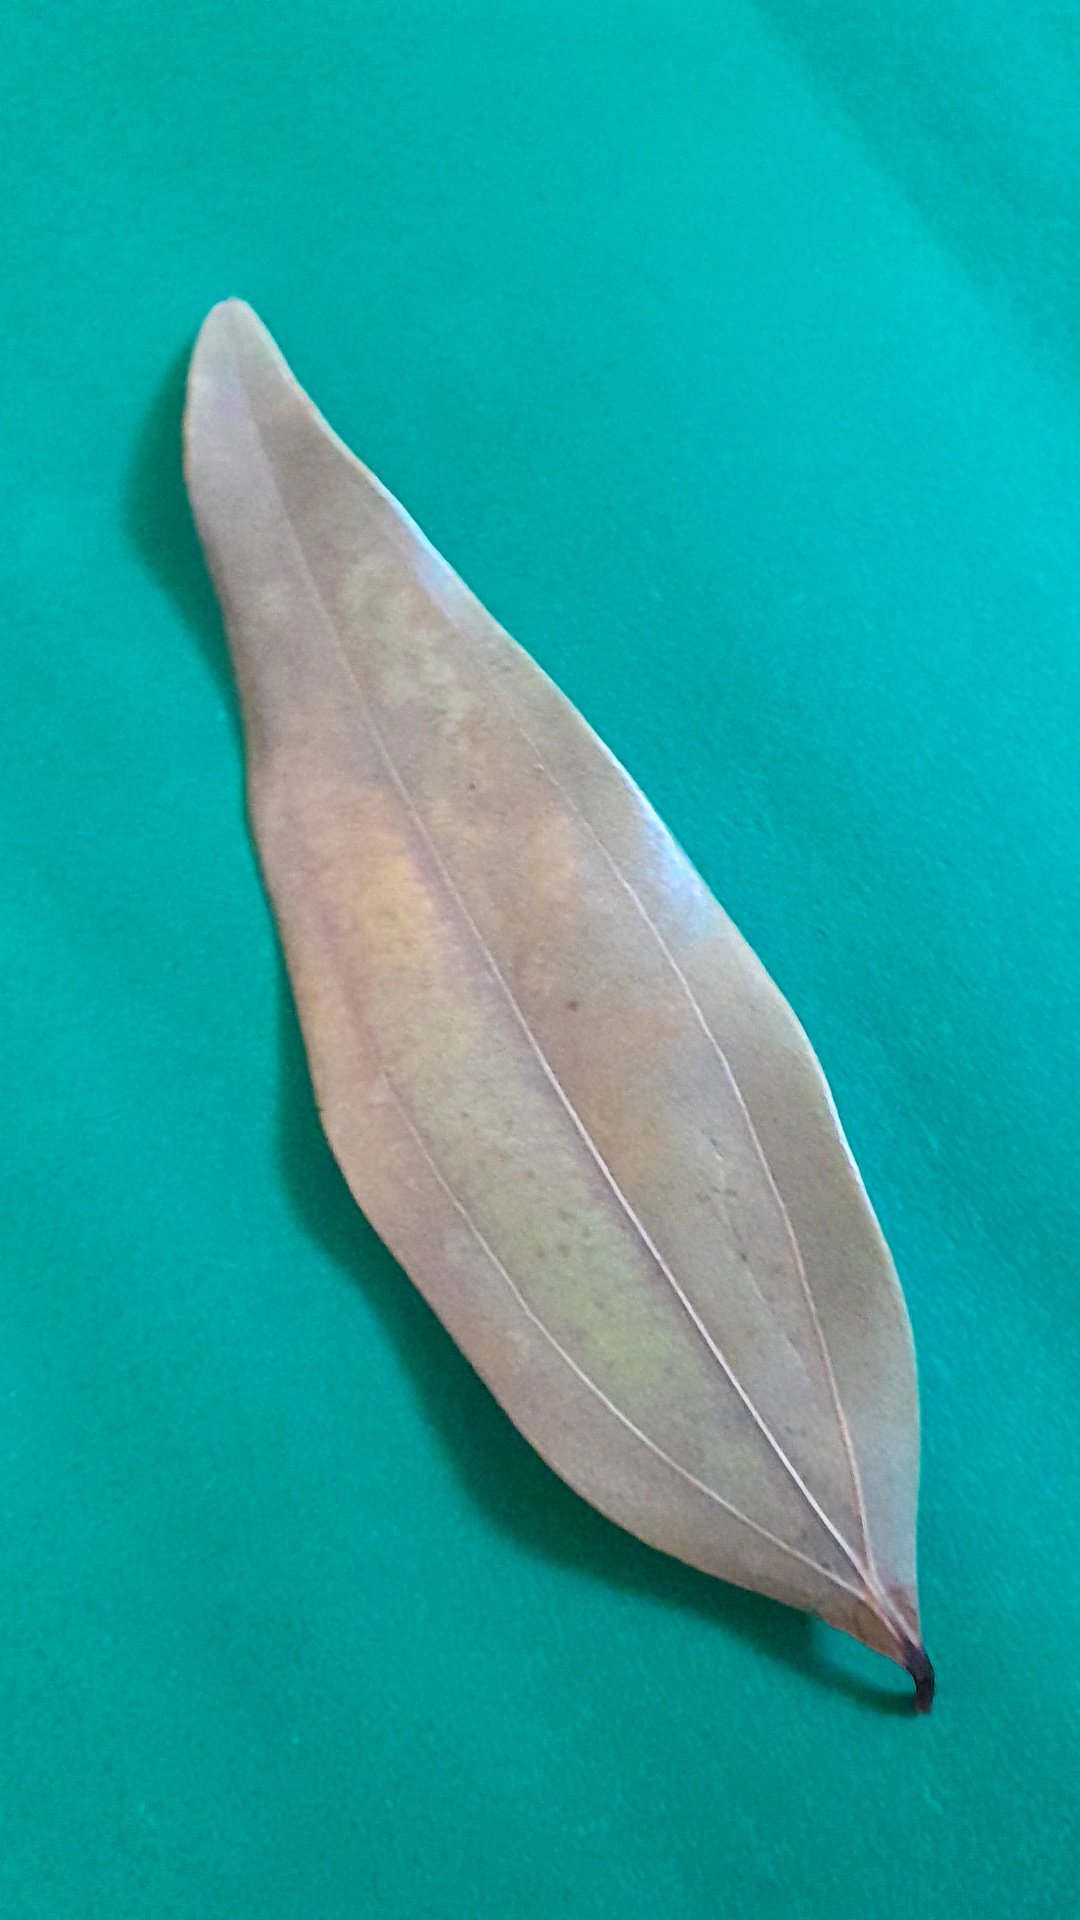
Label: Dry Leaf